Vanessa Lee

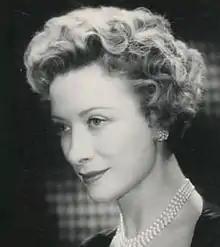
publicity shot

Vanessa Lee (18 June 1920 - 15 March 1992), born Winifred Ruby Moule, was a British actress and singer. She was known for her appearances in Ivor Novello's musicals, especially after the Second World War. She was the leading lady in Ivor Novello's smash hit 'The King's Rapsody' from 1949-51, when Ivor who basically 'discovered' her died soon after the performance in February of 1951. It was Novello who suggested the stage name of 'Vanessa lee. The hit song from that show was 'Some day my heart will awake'.